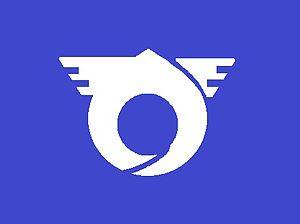
Katsuragi est un bourg du district d'Ito, dans la préfecture de Wakayama, sur l'île de Honshū, au Japon.